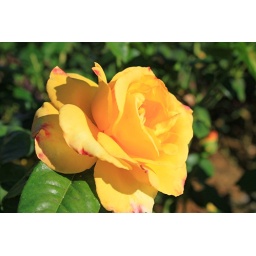
Taken in the plaza rose garden between cinderella's castle and tomorrowland